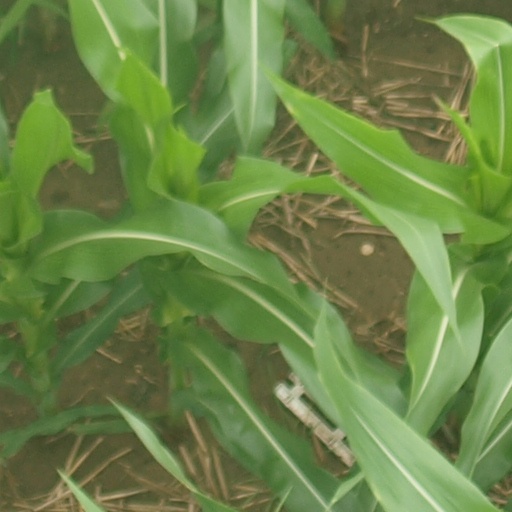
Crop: maize; corn